GHA Coaches

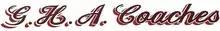
Logo used from 2008 to 2015

GHA Coaches was a bus and coach operator serving North East Wales, Cheshire, and Shropshire. It also operated bus services extending into Telford & Wrekin, Staffordshire, Gwynedd, and Merseyside. The operator ceased trading after entering administration on 13 July 2016.